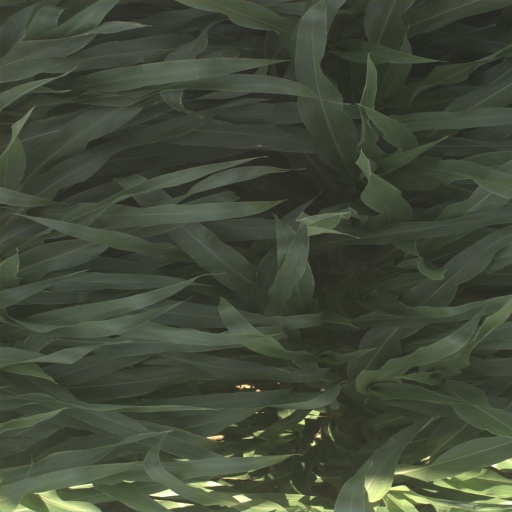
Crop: sorghum